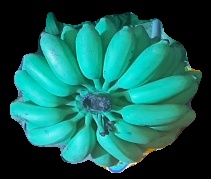
Variety: elakki-bale
Grade: grade2